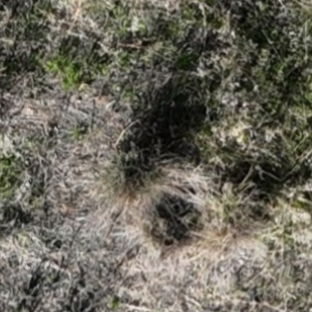
Month: october